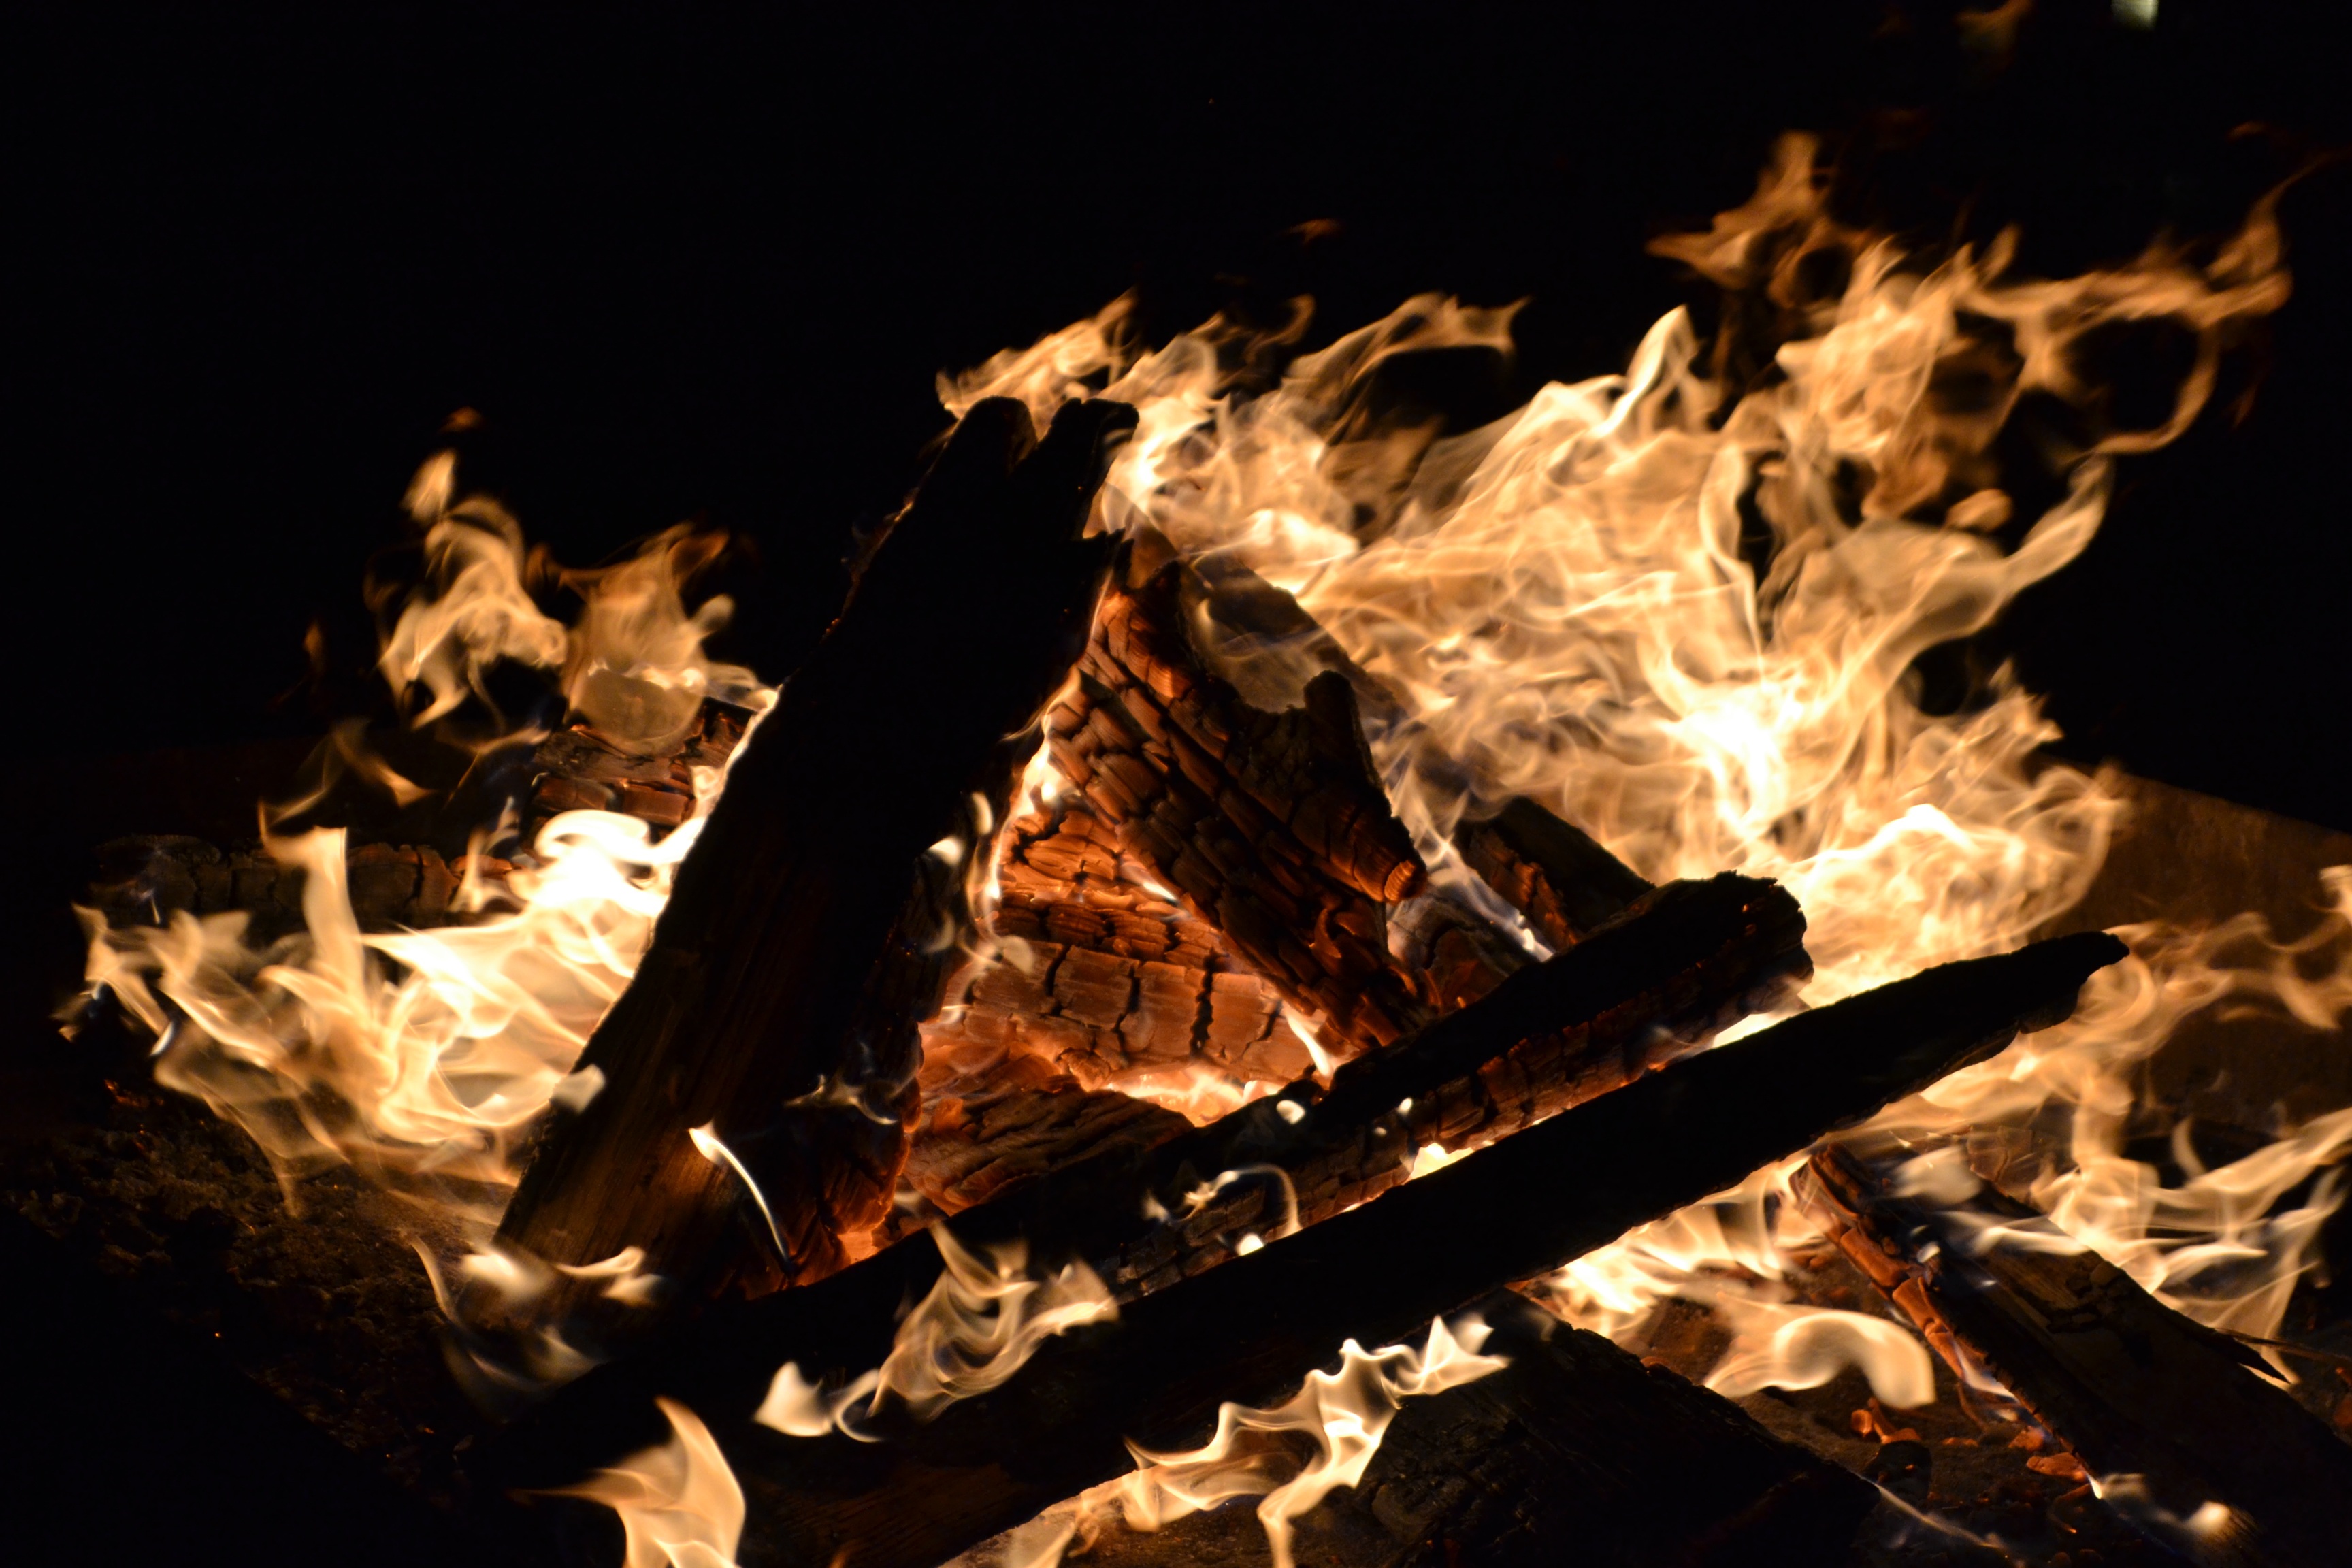
wood, night, warm, orange, flame, fire, fireplace, darkness, campfire, christmas, season, bonfire, burn, outdoors, burning, logs, bright, hot, blaze, december, warmth